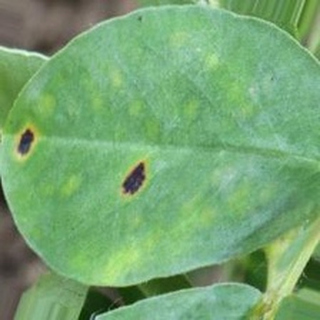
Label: groundnut_late_leaf_spot